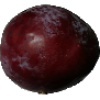
Label: Plum 1